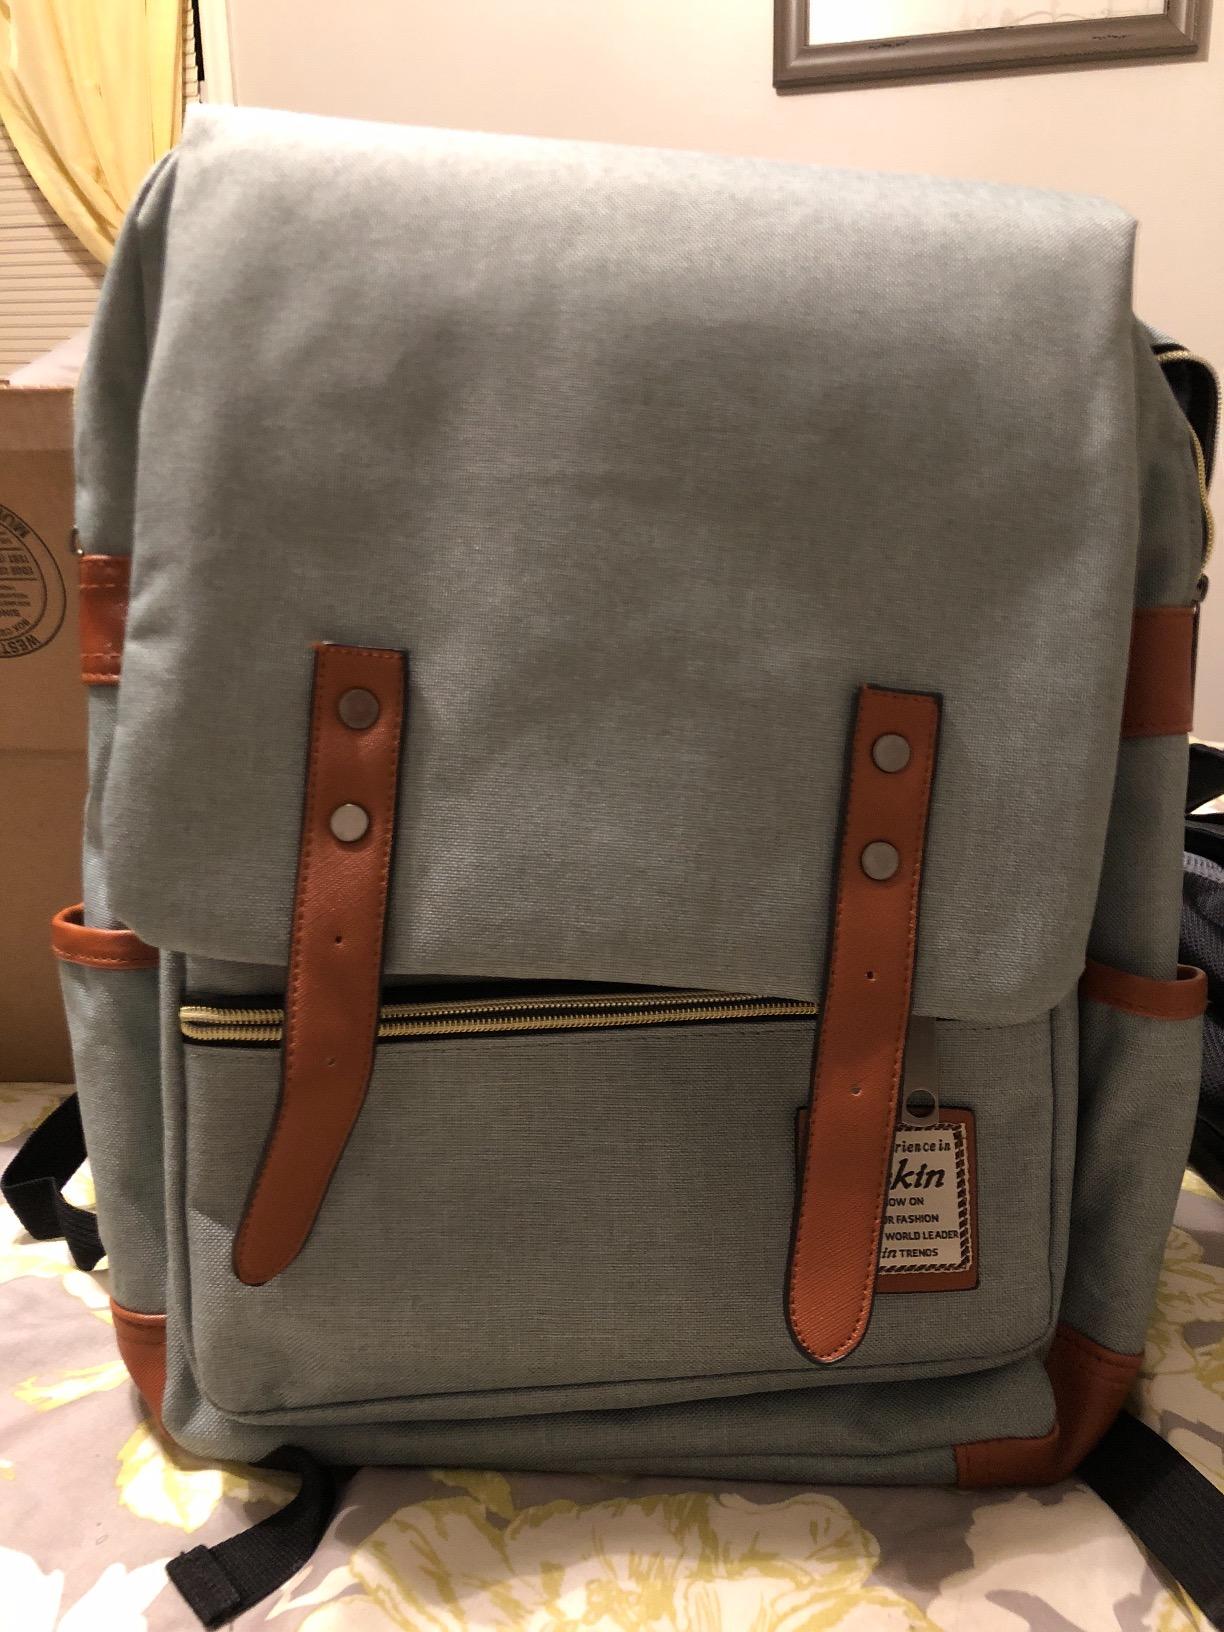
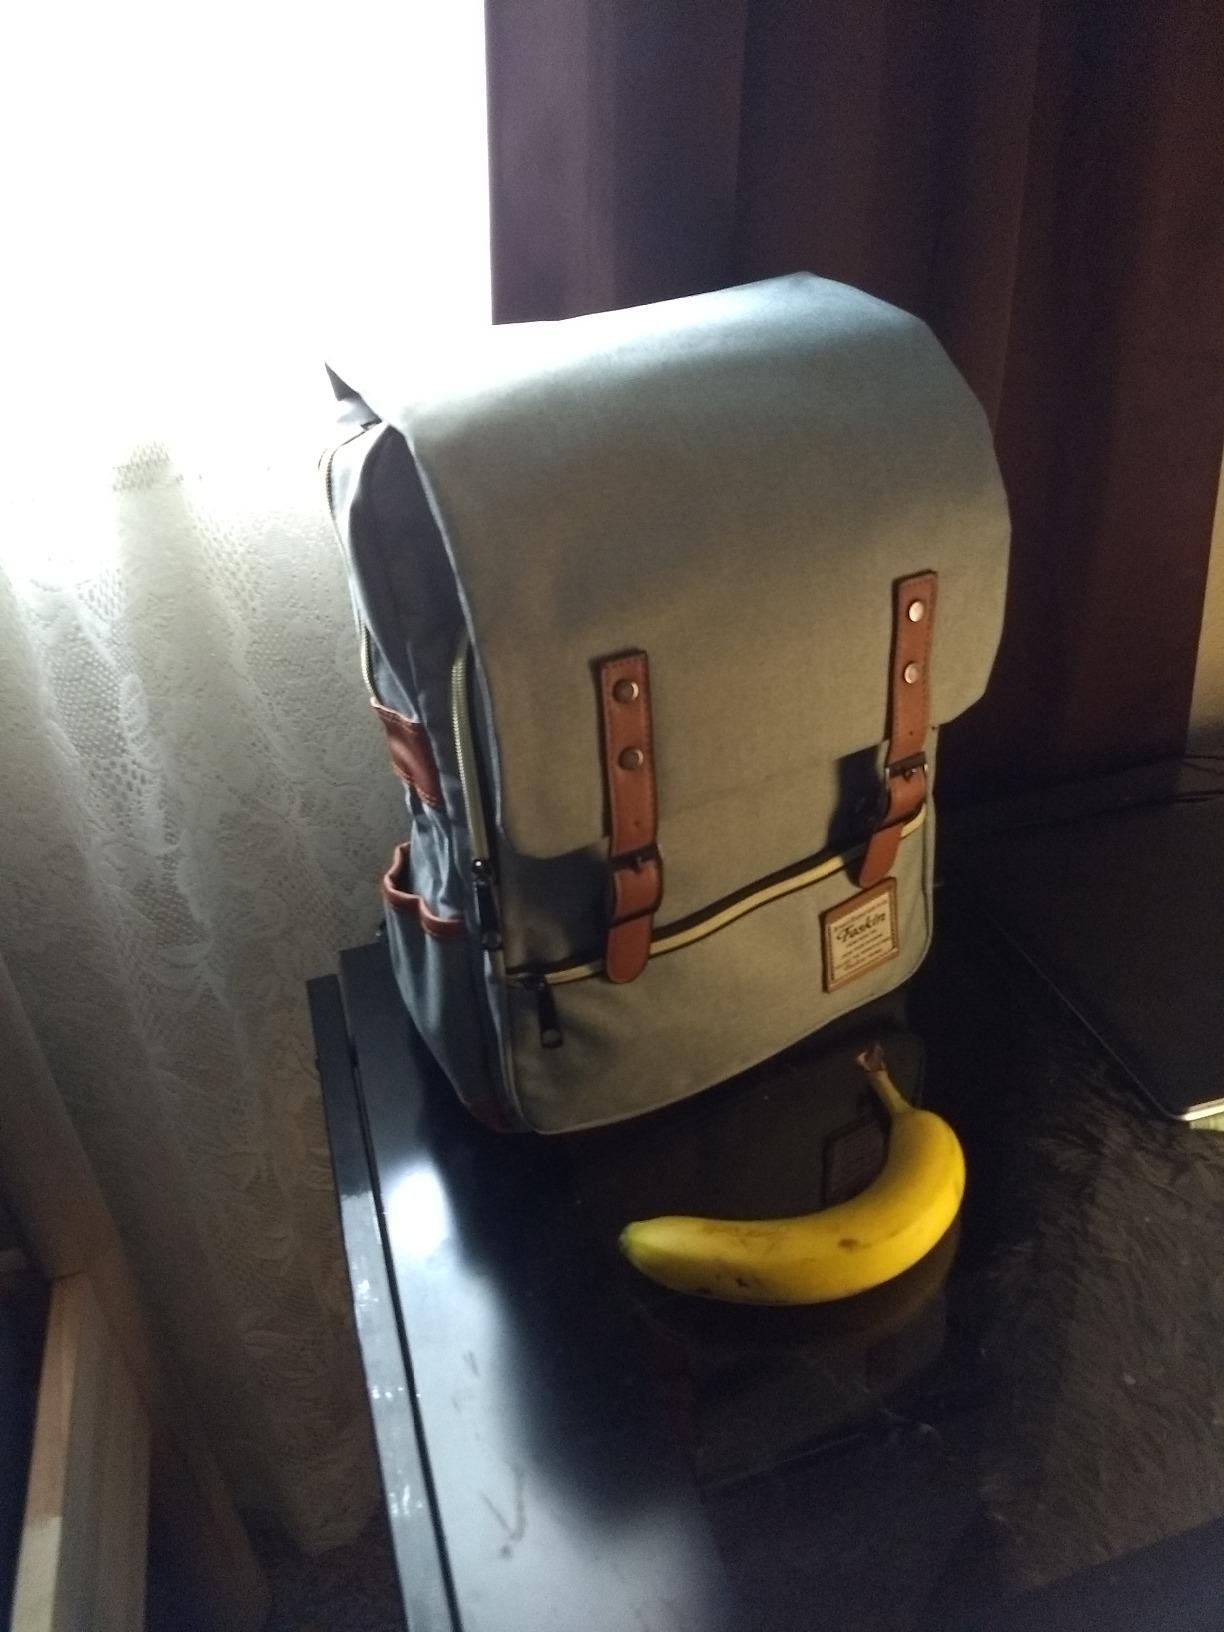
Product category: bag
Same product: yes